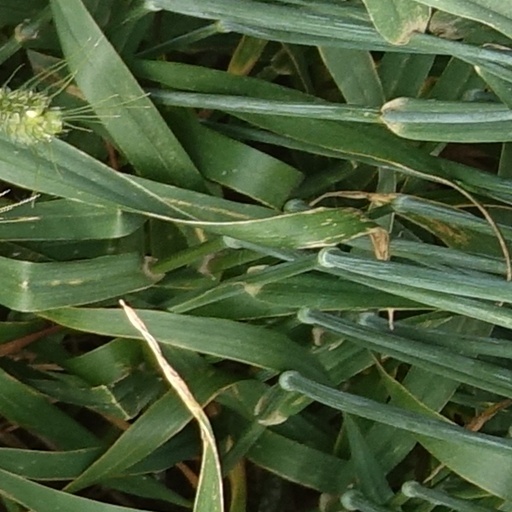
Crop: wheat